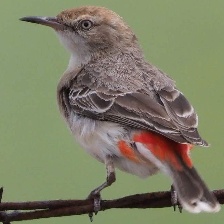
Species: CRIMSON CHAT
Scientific name: EPTHIANURA TRICOLOR